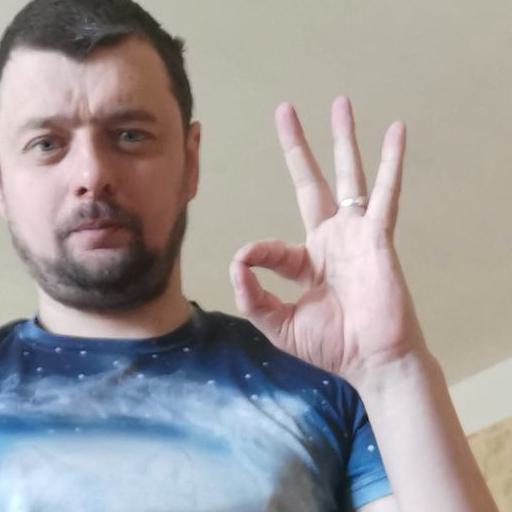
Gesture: ok